Alberto Cattaneo

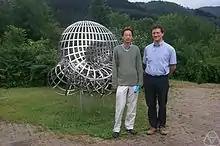
Alberto Cattaneo (right) with Ping Xu, Oberwolfach 2003

Alberto Sergio Cattaneo (26 June 1967 in Milan) is an Italian mathematician and mathematical physicist, specializing in geometry related to quantum field theory and string theory.